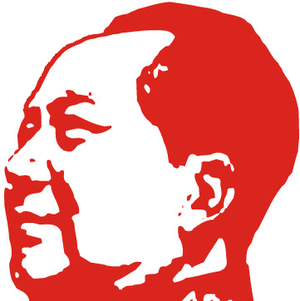
Revolution est une chanson des Beatles, composée par John Lennon et publiée dans deux versions différentes en 1968. La première version est enregistrée dès le premier jour des sessions de l'album The Beatles, le 30 mai 1968. Dans un style blues et lent, harmonisée et arrangée avec des cuivres, cette chanson n'est pas jugée assez commerciale pour paraître en single. Sous l'impulsion de Lennon, une autre version est donc mise en boîte en juillet, cette fois plus rapide, aux sonorités hard rock avec des guitares saturées. Revolution est commercialisée sous cette forme en face B du single Hey Jude le 26 août 1968 aux États-Unis et le 30 août au Royaume-Uni, alors que la version lente, dénommée Revolution 1, ne paraît que trois mois plus tard, sur la quatrième face de l'album dit « blanc ».